Saitō Makoto

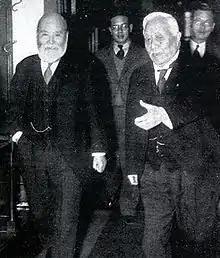
Saitō Makoto visits his close friend, Finance Minister Takahashi Korekiyo at his official residence on 20 February 1936. Less than a week after this photograph was taken, both were assassinated by ultranationalistic Army officers during the February 26 Incident.

Saitō was again Vice Navy Minister at the start of the Russo-Japanese War. He was promoted to vice admiral on June 6, 1904. He was awarded the Order of the Rising Sun (1st class) in 1906. After the end of the war, he served as Navy Minister for 8 years, from 1906 to 1914, during which time he continually strove for expansion of the navy.